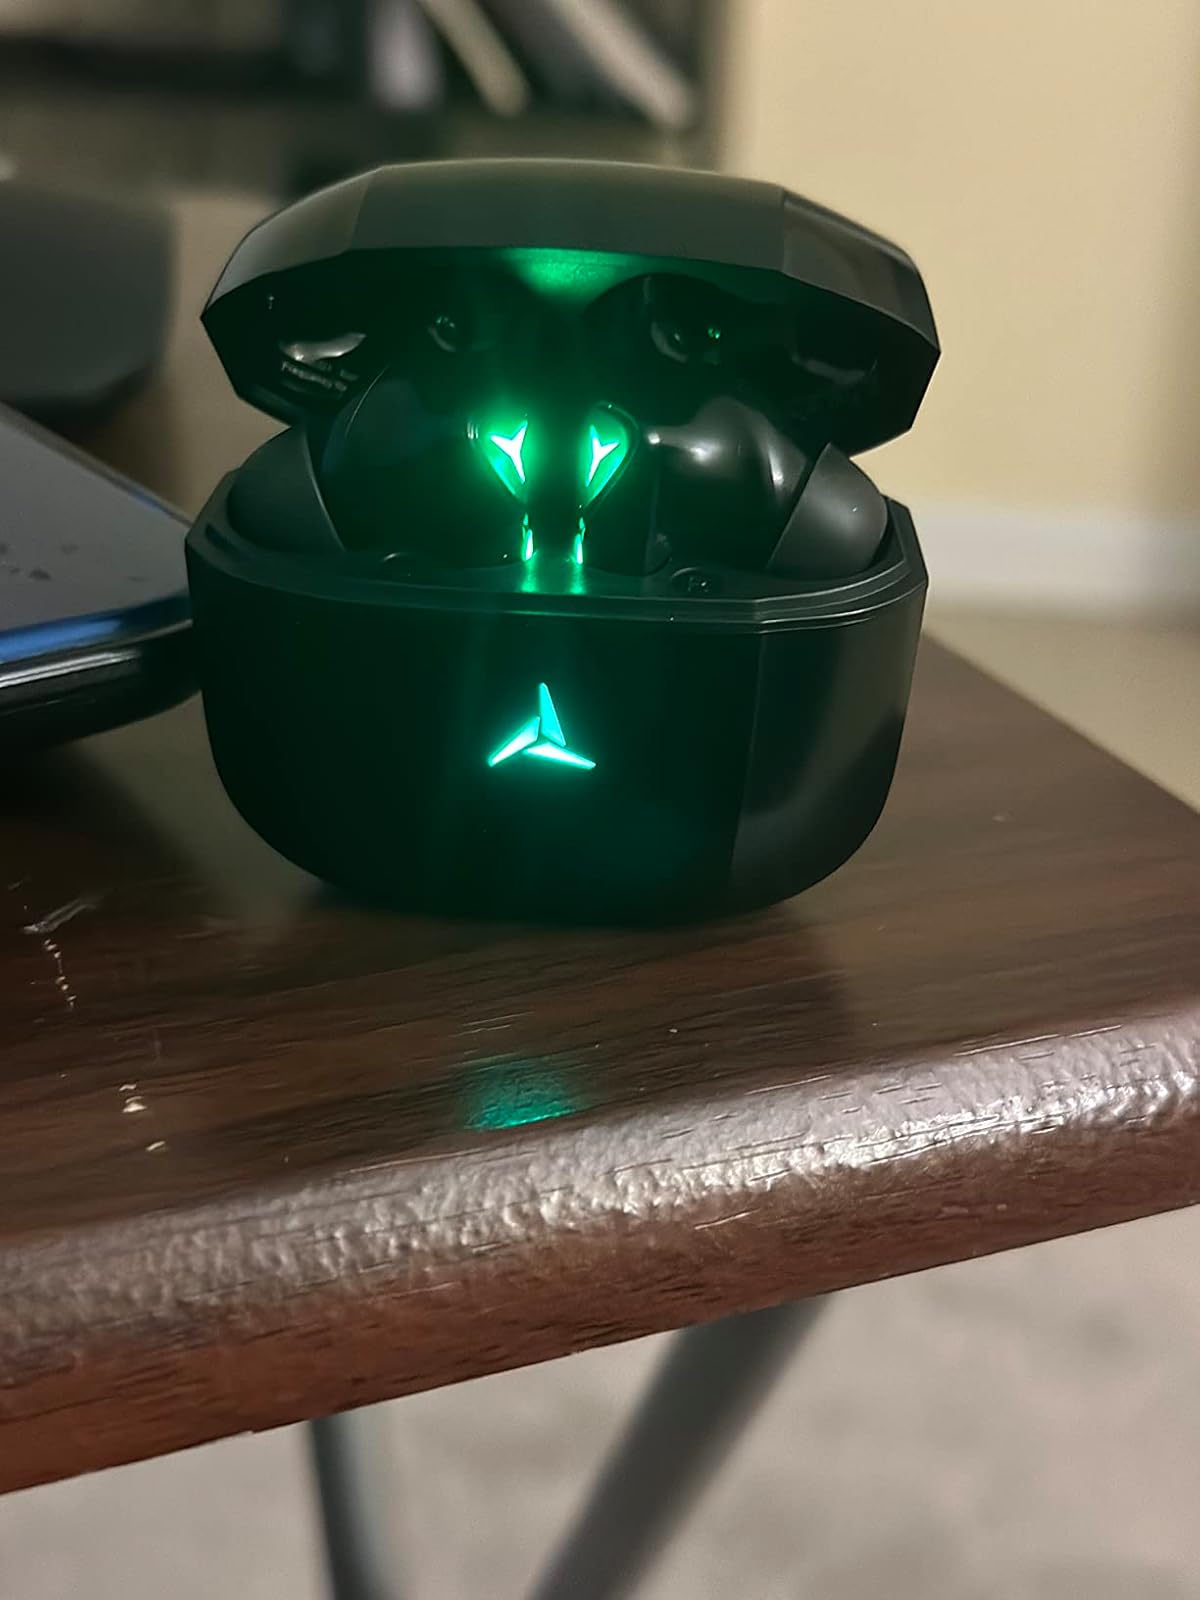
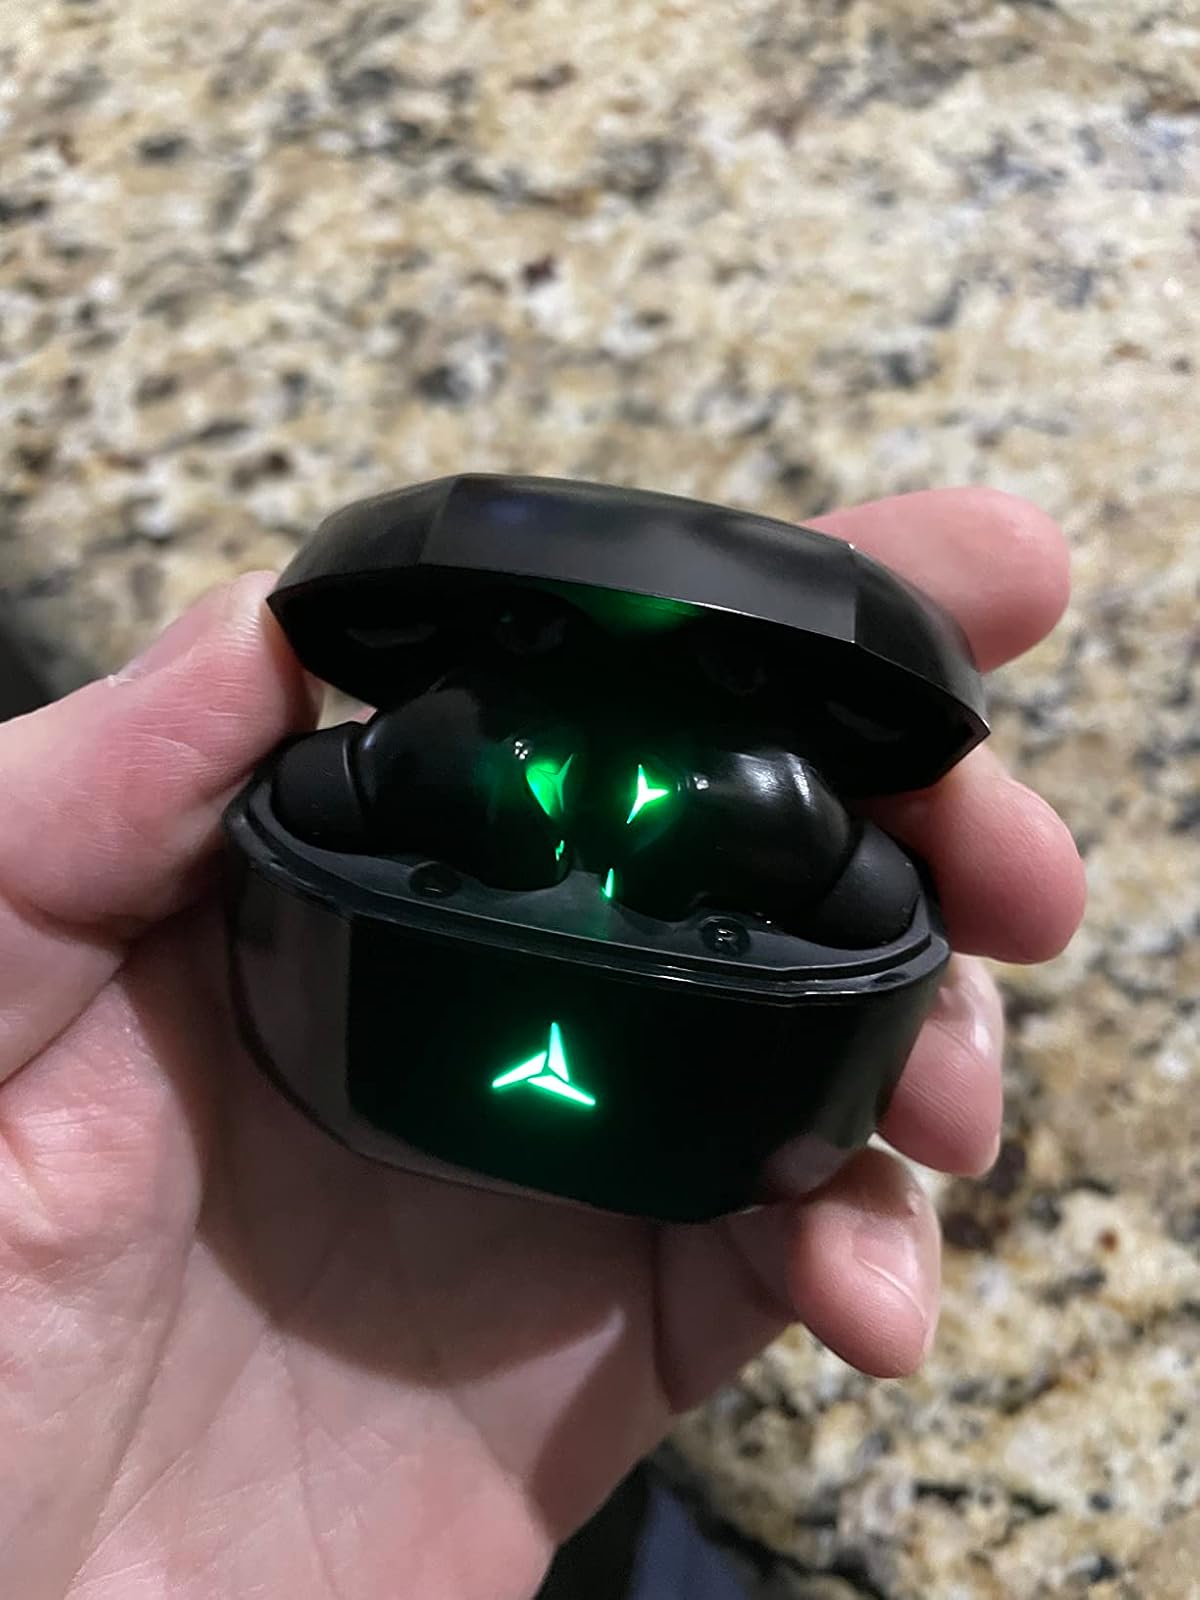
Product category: earbuds
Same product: yes